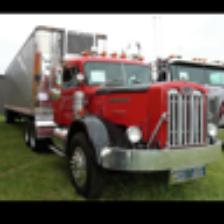
Label: NonHuman